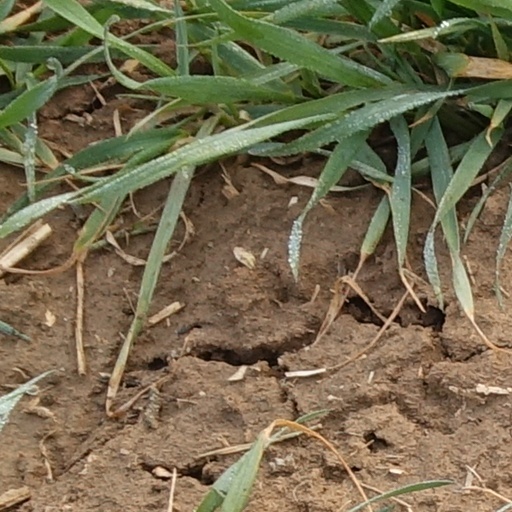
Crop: wheat